Stapleford Park

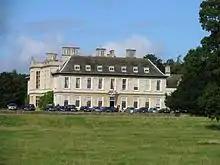
Stapleford Park Hotel

Stapleford Park is a Grade I listed country house in Stapleford, near Melton Mowbray in Leicestershire, England, which is now used as a hotel. It was originally the seat of the Sherard and Tamblyn families, later the Earls of Harborough and, from 1894, of the Gretton family, who would become the Barons Gretton.